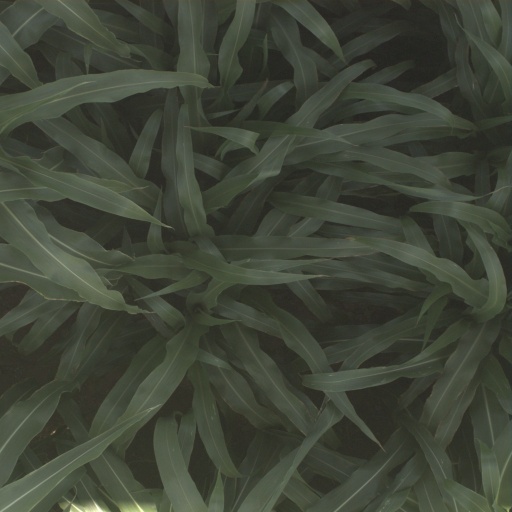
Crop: sorghum